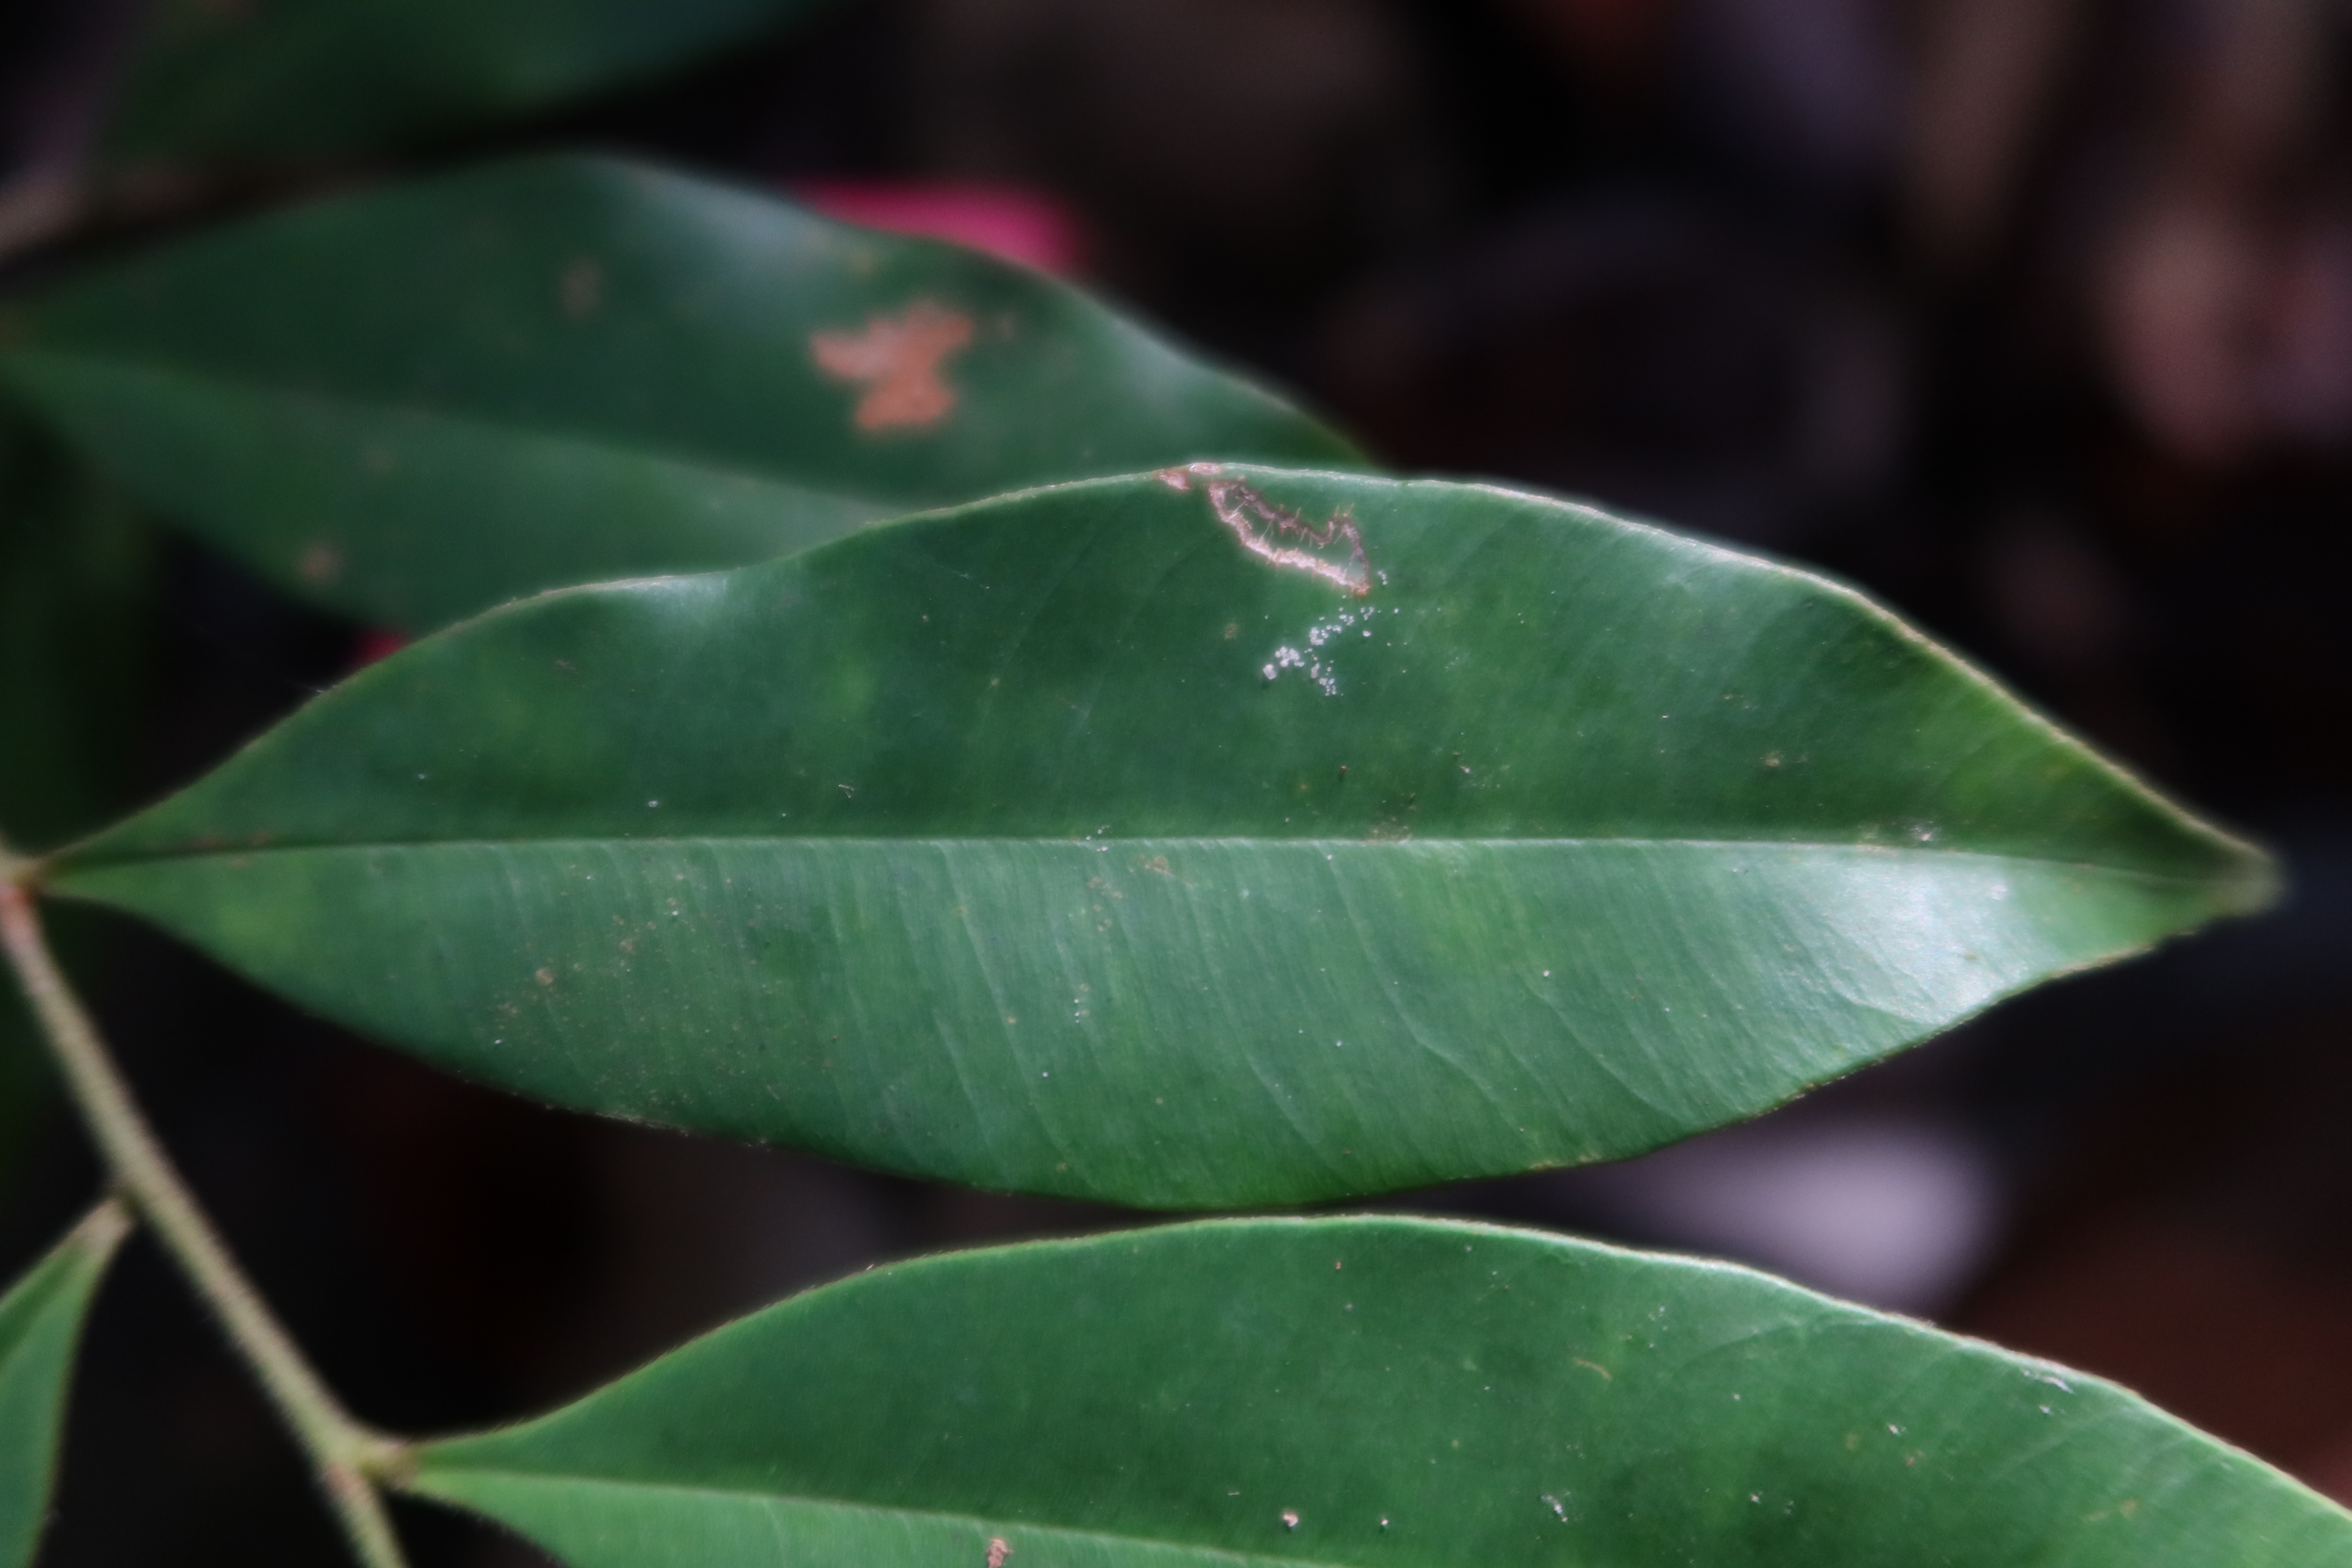
Label: Brown spots